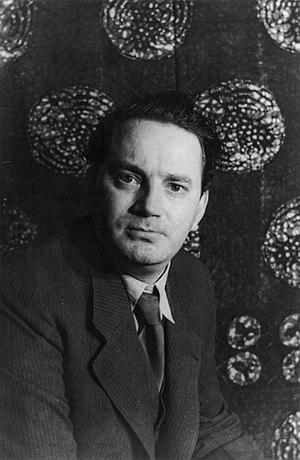
Thomas Clayton Wolfe, né le 3 octobre 1900 à Asheville en Caroline du Nord et mort le 15 septembre 1938 à Baltimore dans le Maryland, est un écrivain américain.